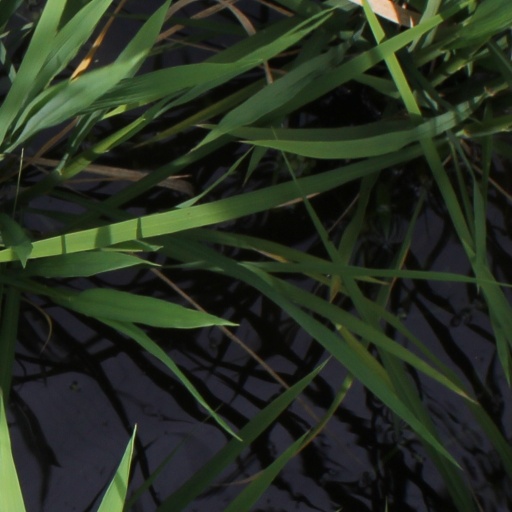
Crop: rice